Asian Leadership Conference

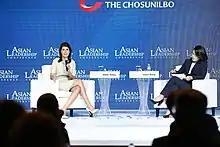
Nikki Haley and Insun Kang (Washington Bureau Chief of the Chosunilbo) discussing the future of US-South Korea Alliance.

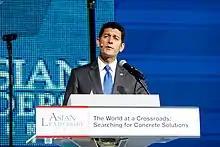
Keynote speaker Paul Ryan speaking at the 2019 ALC

The 10th Asian Leadership Conference hosted by The Chosunilbo has successfully come to a close. From 14 to 15 May at The Shilla Seoul, 200 world-renowned scholars and global leaders gathered at the ALC under the theme 'The World at a Crossroads: Searching for Concrete Solutions' ALC2019 aimed to find a path toward peace and prosperity through the experiences and wisdom of global leaders in a turbulent modern society. The agenda included topics such as Energy Policy and Democracy, Innovative Nation Israel, Future of Media, Crypto Billionaire's Promise: Decentralized Future, Cloud Changes the World, How to Fix Social Media, Populism & Korea Economy: Lessons from Latin America, Building Startup Ecosystem: Role of Finance, Outlook on US-South Korea Alliance, China and the International Politics of 5G, Smart City: A Smart Urban Future, Wearable Technology: Smart Fashion, Future of Robotics, AI and Medical Science, Journey of Asian Unicorns: What's Next?, Blockchain Dream in America, US-China Trade Disputes, Crypto as an Asset Class, Industrial IoT- Digital Transformation, Future of Women's Leadership, News Media in the Millennia Age, Authentic Leadership- Finding Your True North, and Seeing through Chinese Economy & Industry. Keynote speakers included: Paul Ryan The 54th Speaker of the US House of Representatives, Nikki Haley The 29th US Ambassador to the United Nations, Lothar de Maizière Former Prime Minister of the German Democratic Republic, Goh Chok Tong Emeritus Senior Minister of Singapore, Ehud Olmert Former Prime Minister of Israel, Gerhard Schröder Former Chancellor of Germany, Yves Leterme Former Prime Minister of Belgium/Secretary General of International IDEA, Matteo Renzi Former Prime Minister of Italy/ Senator of Italian Republic, Paul Romer Professor at Stern School of Business, New York University / The Recipient of the 2018 Nobel Prize in Economic Sciences, and Prince Andrew Founder of Pitch@Palace / Duke of York